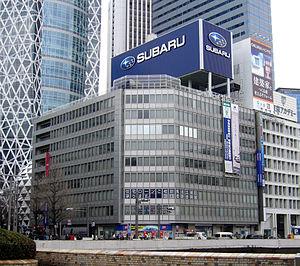
Subaru est un constructeur automobile japonais, créé en 1953, faisant partie du groupe Subaru et connu par le grand public européen pour son modèle emblématique actuel Impreza. Son activité s'étend, pour une petite part, à l'aéronautique.
Subaru Corporation, jusqu'en 2017 Fuji Heavy Industries est un groupe industriel japonais présent essentiellement dans les matériels aéronautiques, automobiles et équipements connexes.